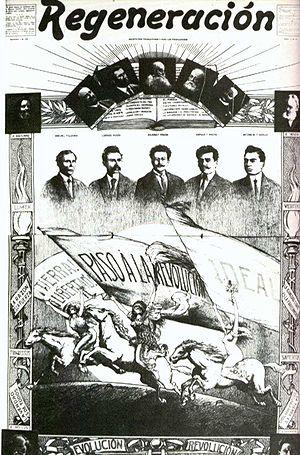
Regeneración était un journal libertaire mexicain, organe de presse officiel du Parti libéral mexicain.
1910 est une année commune commençant un samedi.